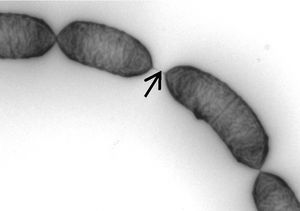
Lactobacillus rhamnosus est une espèce de bactérie lactique de la famille des Lactobacillaceae. Elle a été isolée dans le tube digestif humain, dans les voies urogénitales de la femme, dans les produits laitiers fermentés et les eaux usées.